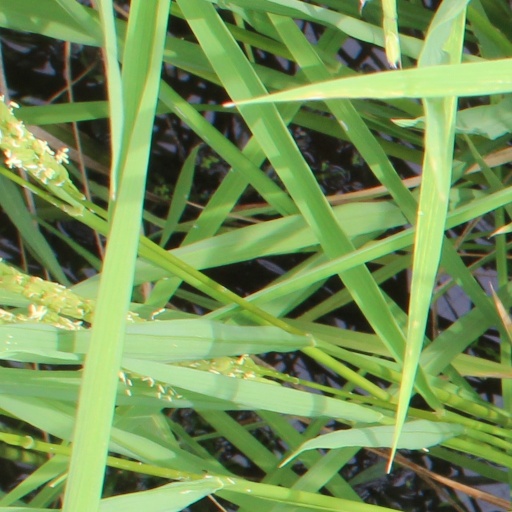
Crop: rice